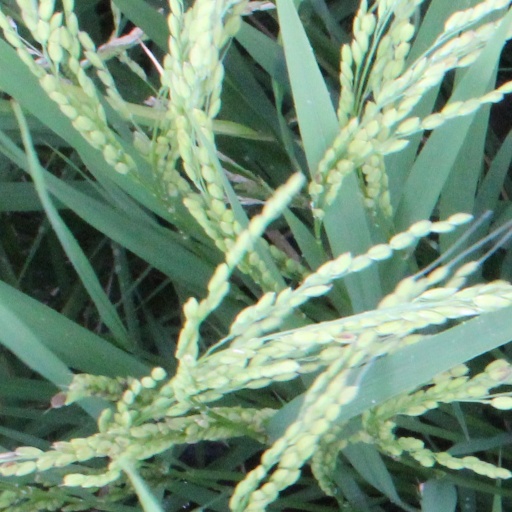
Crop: rice